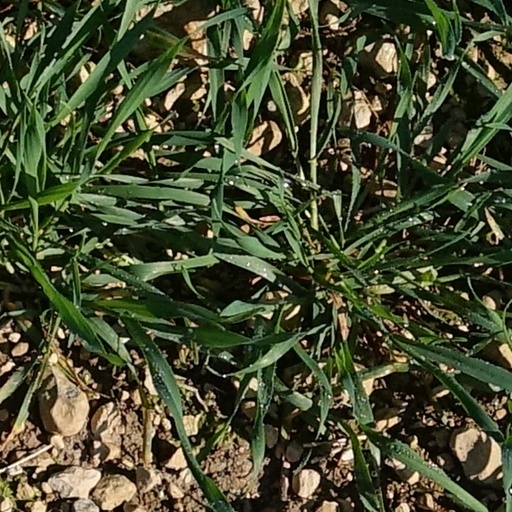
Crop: wheat